Hans Helwig

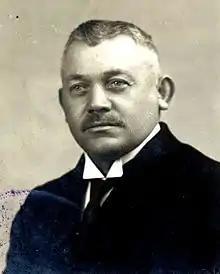
Helwig

Hans Helwig (25 September 1881 – 24 August 1952) was a German Nazi Party politician, World War I veteran, "Schutzstaffel" general and Nazi concentration camp commandant. An early member of the Nazi movement he fulfilled a number of roles within Nazism down the years. He was born and died in Hemsbach.